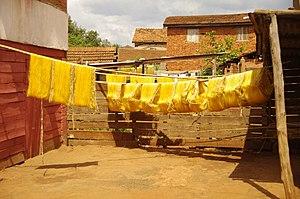
Soie qui sèche.
Borocera madagascariensis est une espèce de lépidoptères du genre Borocera, endémique de Madagascar où il est connu comme « ver à soie sauvage » ou « landibe ».